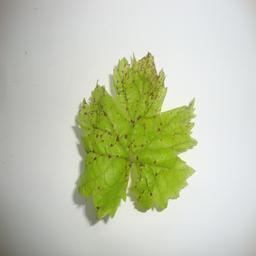
Label: Bacterial Leaf Spot